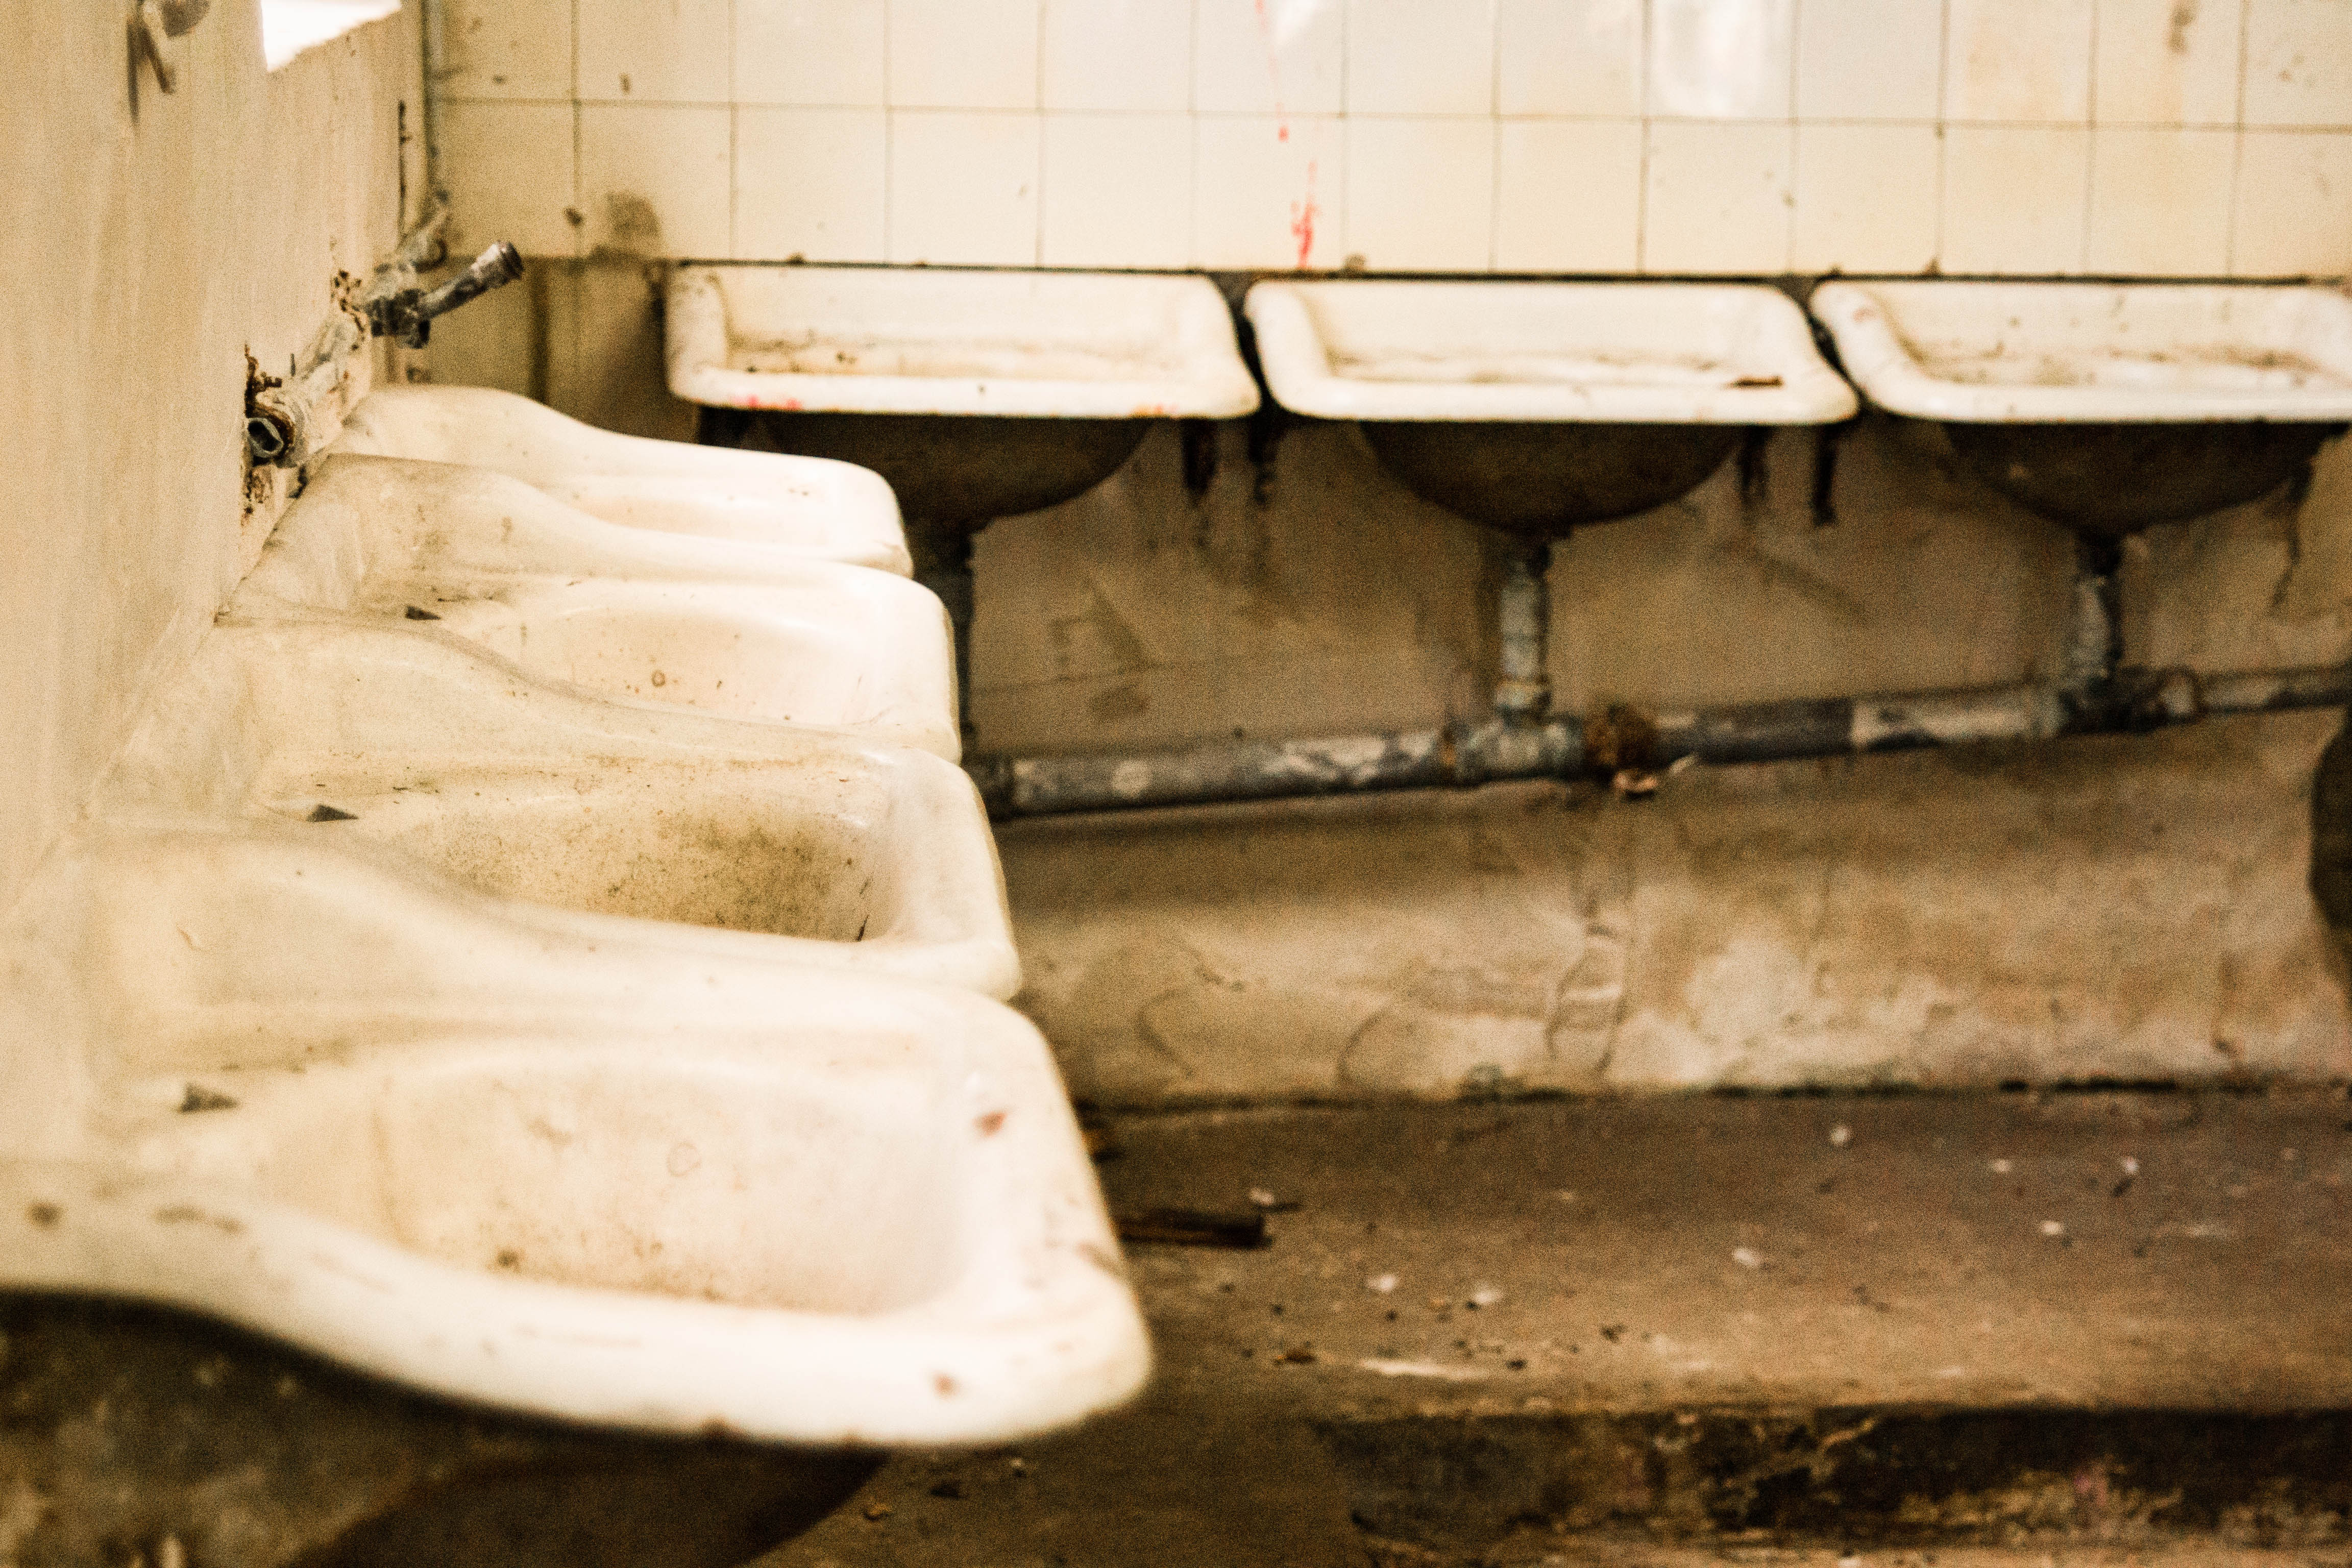
wood, white, wall, temple